Irish traditional music

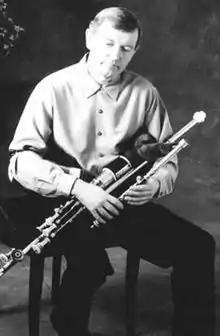
Liam O'Flynn playing uilleann pipes

The tin whistle or metal whistle, which with its nearly identical fingering might be called a cousin of the simple-system flute, is also popular. It was mass-produced in 19th century Manchester England, as an inexpensive instrument. Clarke whistles almost identical to the first ones made by that company are still available, although the original version, pitched in C, has mostly been replaced for traditional music by whistles pitched in D, the "basic key" of traditional music. The other common design consists of a barrel made of seamless tubing fitted into a plastic or wooden mouthpiece.